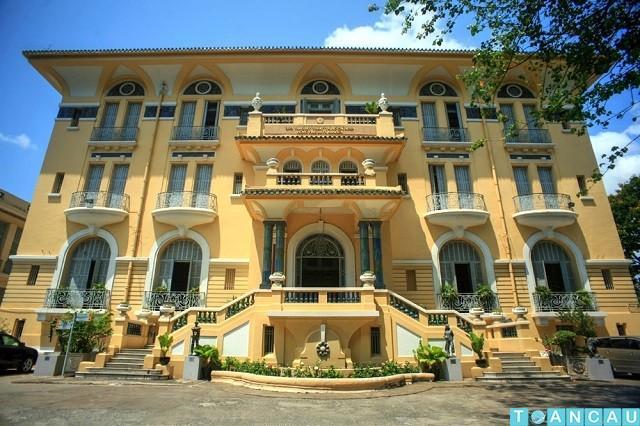
có một toà nhà lớn xuất hiện ở trong bức ảnh